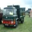
Label: truck